Plaue–Themar railway

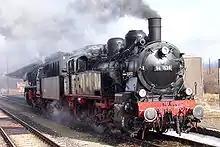
This class 94.5–17 steam locomotive is still used for special excursions

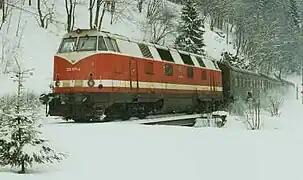
A train near Stützerbach in the winter of 1994

The route is one of the steepest adhesion railways that is still in operation in Germany. The maximum gradient is 6.12%. Until 1927, the line was partly operated using rack and pinion and was thus the first rack railway of the Prussian state railways. Toothed bars using the Abt system with two bars were laid on several sections: